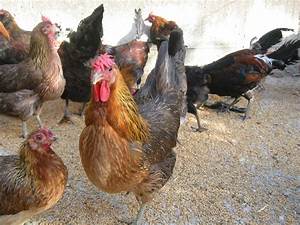
Label: gallina